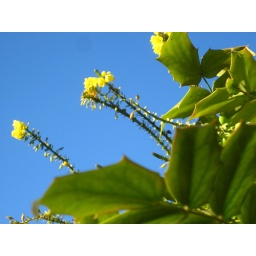
Lovely blue sky in January